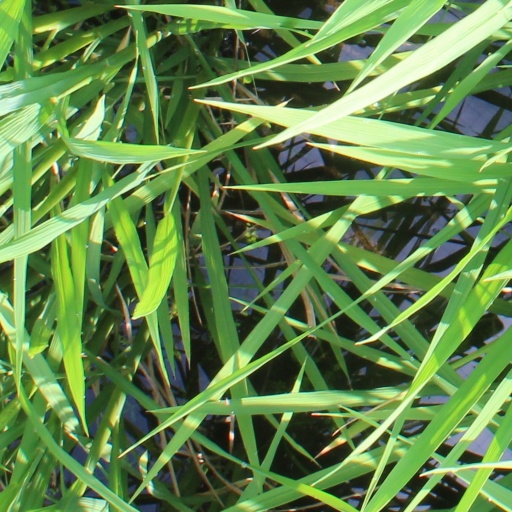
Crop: rice